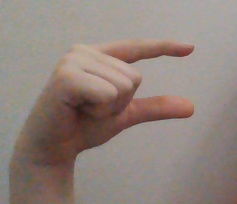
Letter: dal